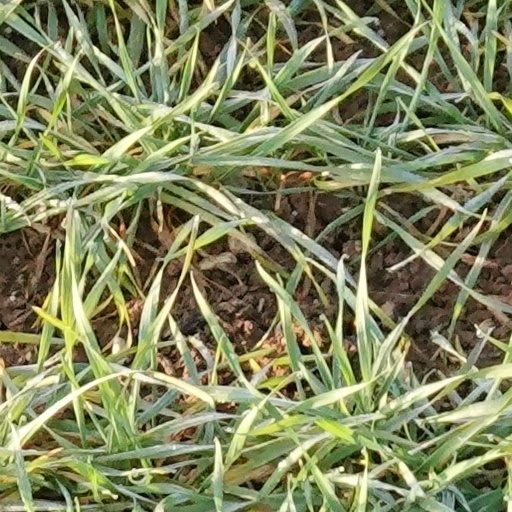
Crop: wheat